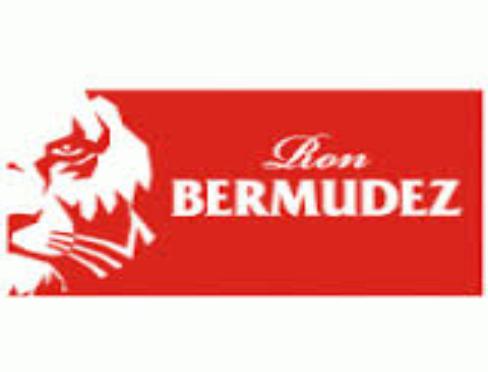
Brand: bermudez
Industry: Others